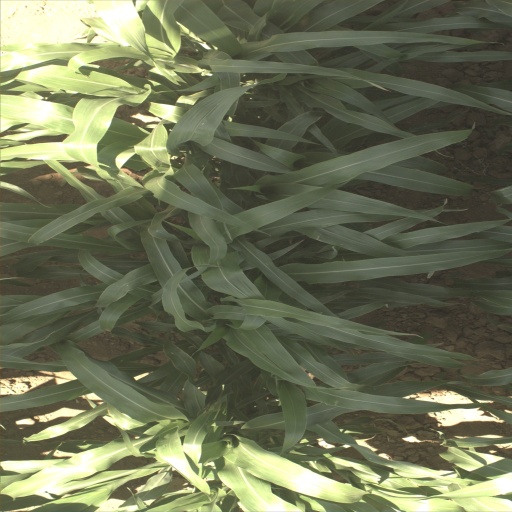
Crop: sorghum